Chen Bojun

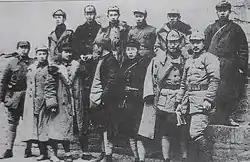
Picture of some of the military leaders after the Red Army's long march, Front row from left: Gan Siqi, He Bingyan, Guan Xiangying, Wang Zhen, Li Jingquan, Zhu Rui, He Long. Back row from left: Zhang Ziyi, Liu Yaqiu, Liao Hansheng, Zhu Ming, Chen Bojun, Lu Dongsheng

In October 1934, Chen took part in the Long March and was appointed Commander of the Red Ninth Army. On July 21, 1935, Chen was demoted to chief commissioner of the Red Army University as he refuted the orders of Zhang Guotao to go against Mao Zedong route of the march.